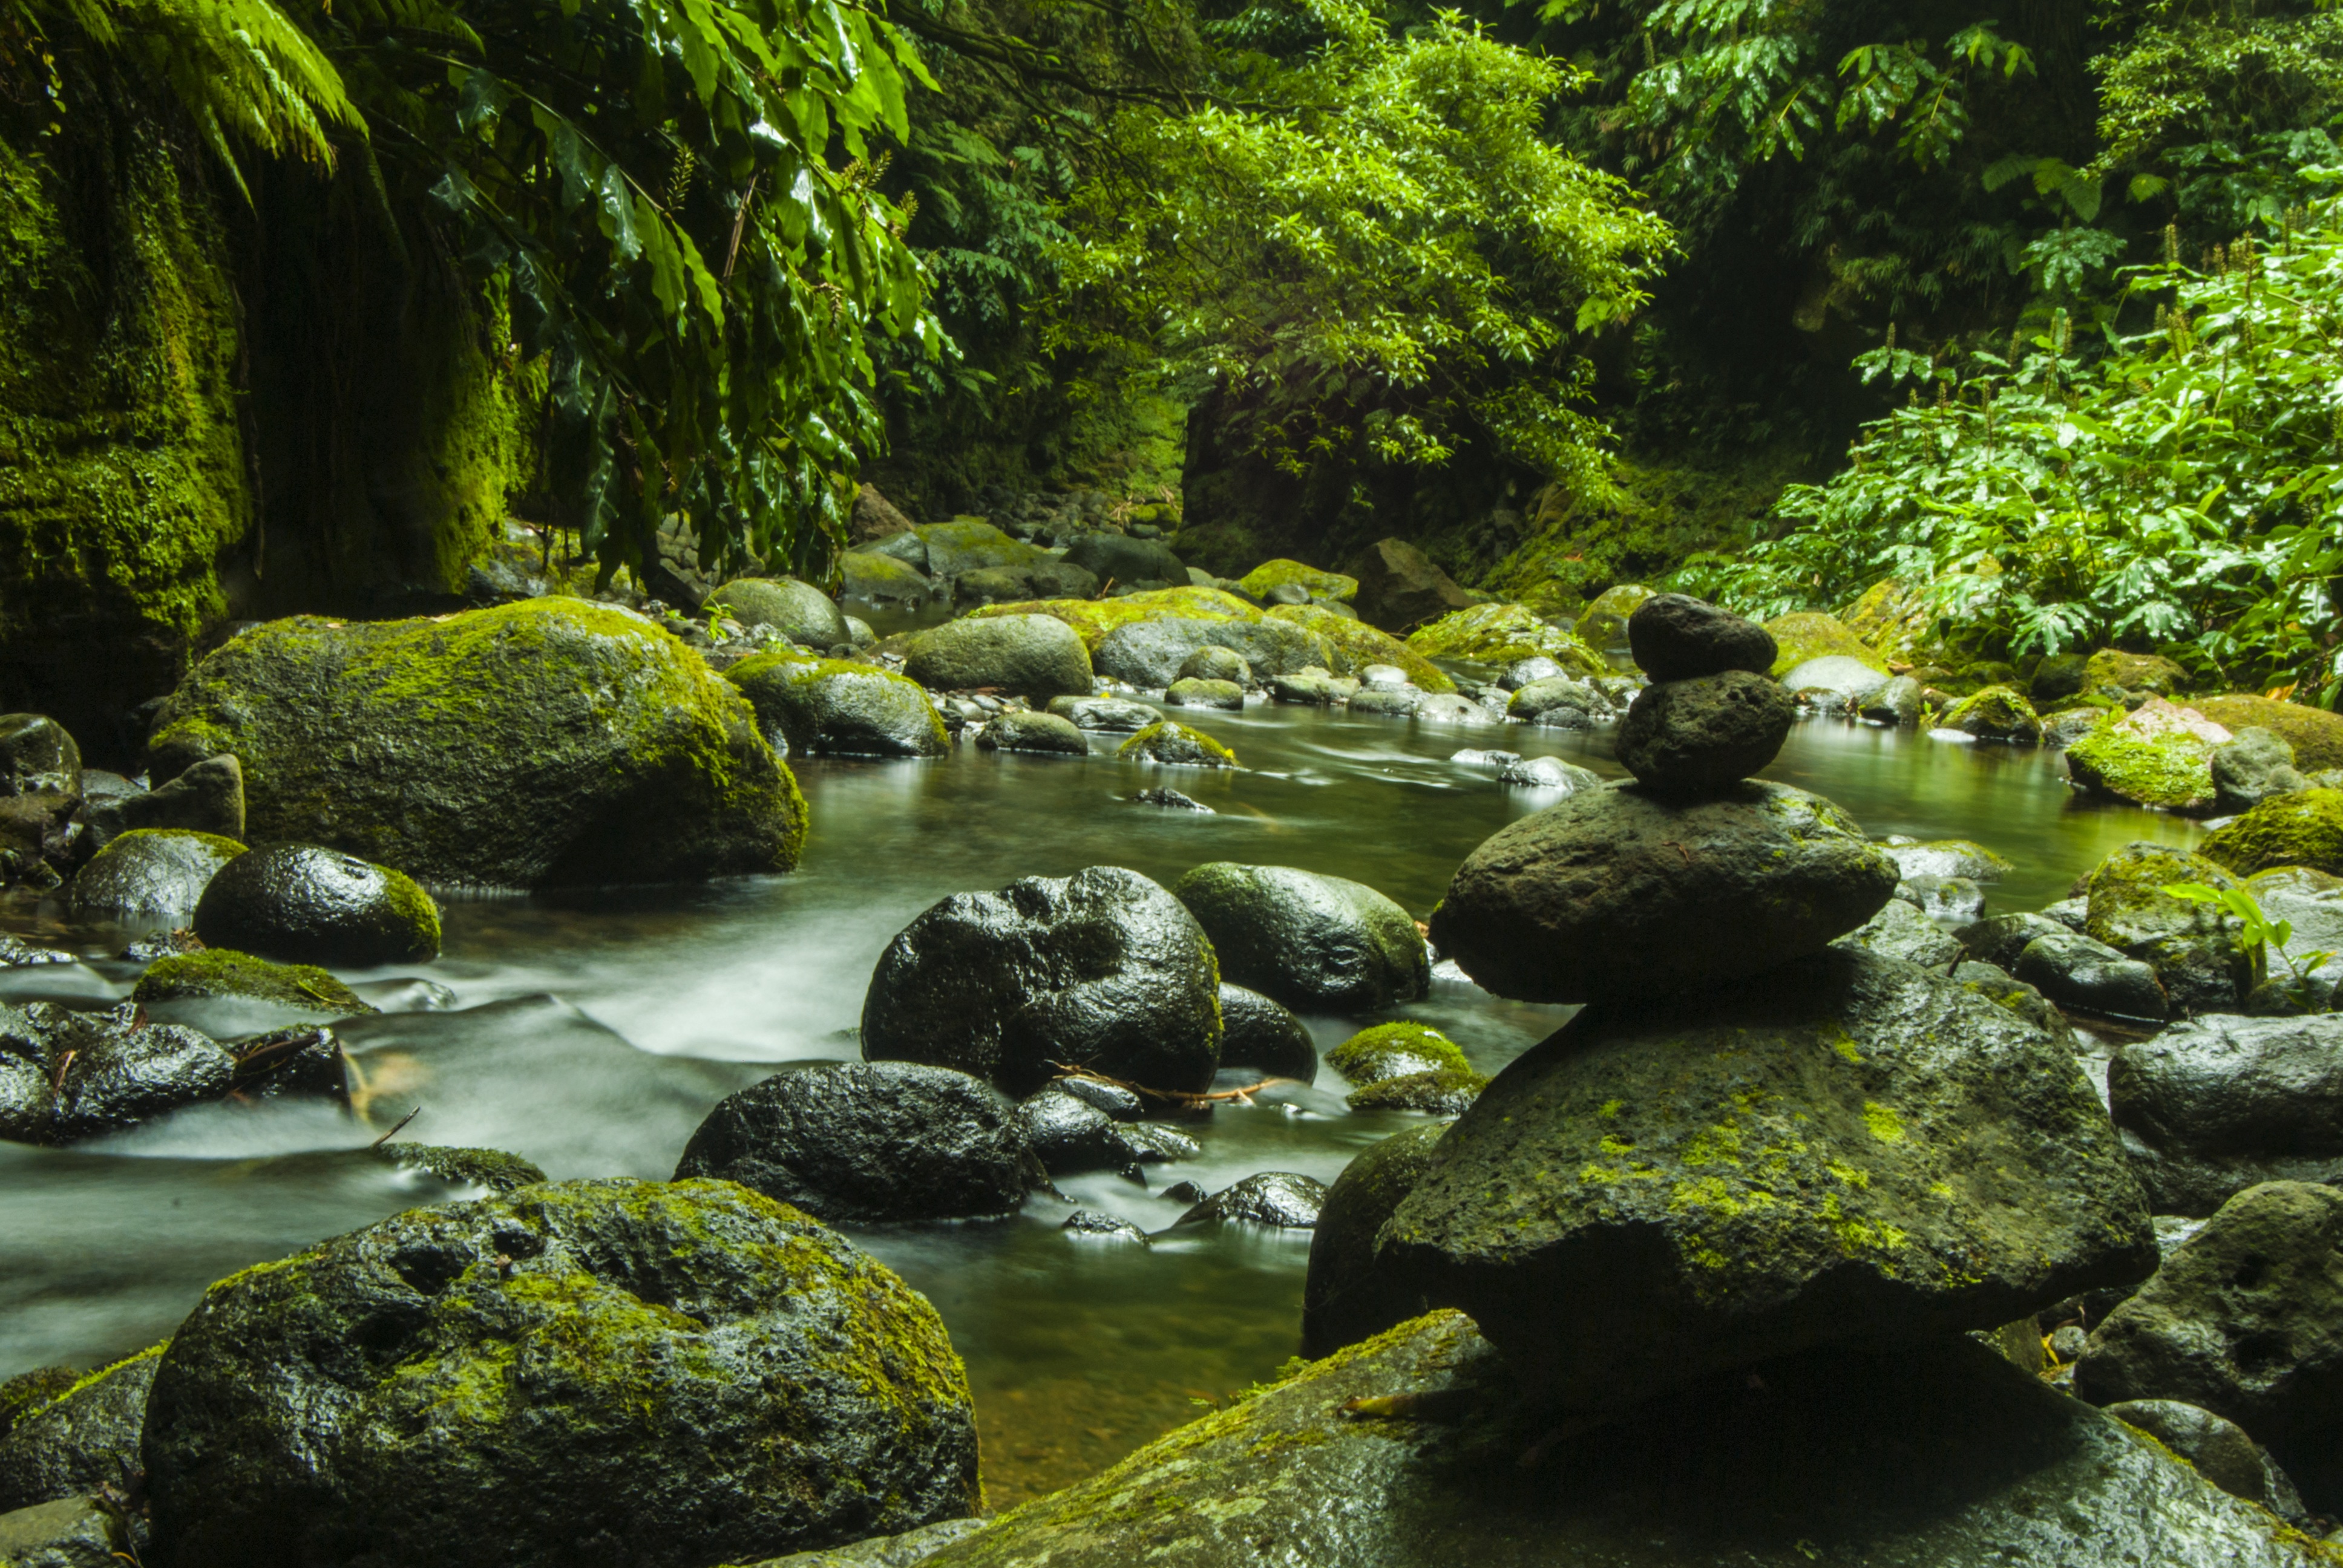
landscape, tree, water, nature, forest, rock, flower, river, environment, tranquility, stream, green, jungle, natural, rapid, botany, garden, body of water, leaves, vegetation, rainforest, rio, woodland, habitat, natural beauty, water feature, ecosystem, watercourse, azores, natural environment